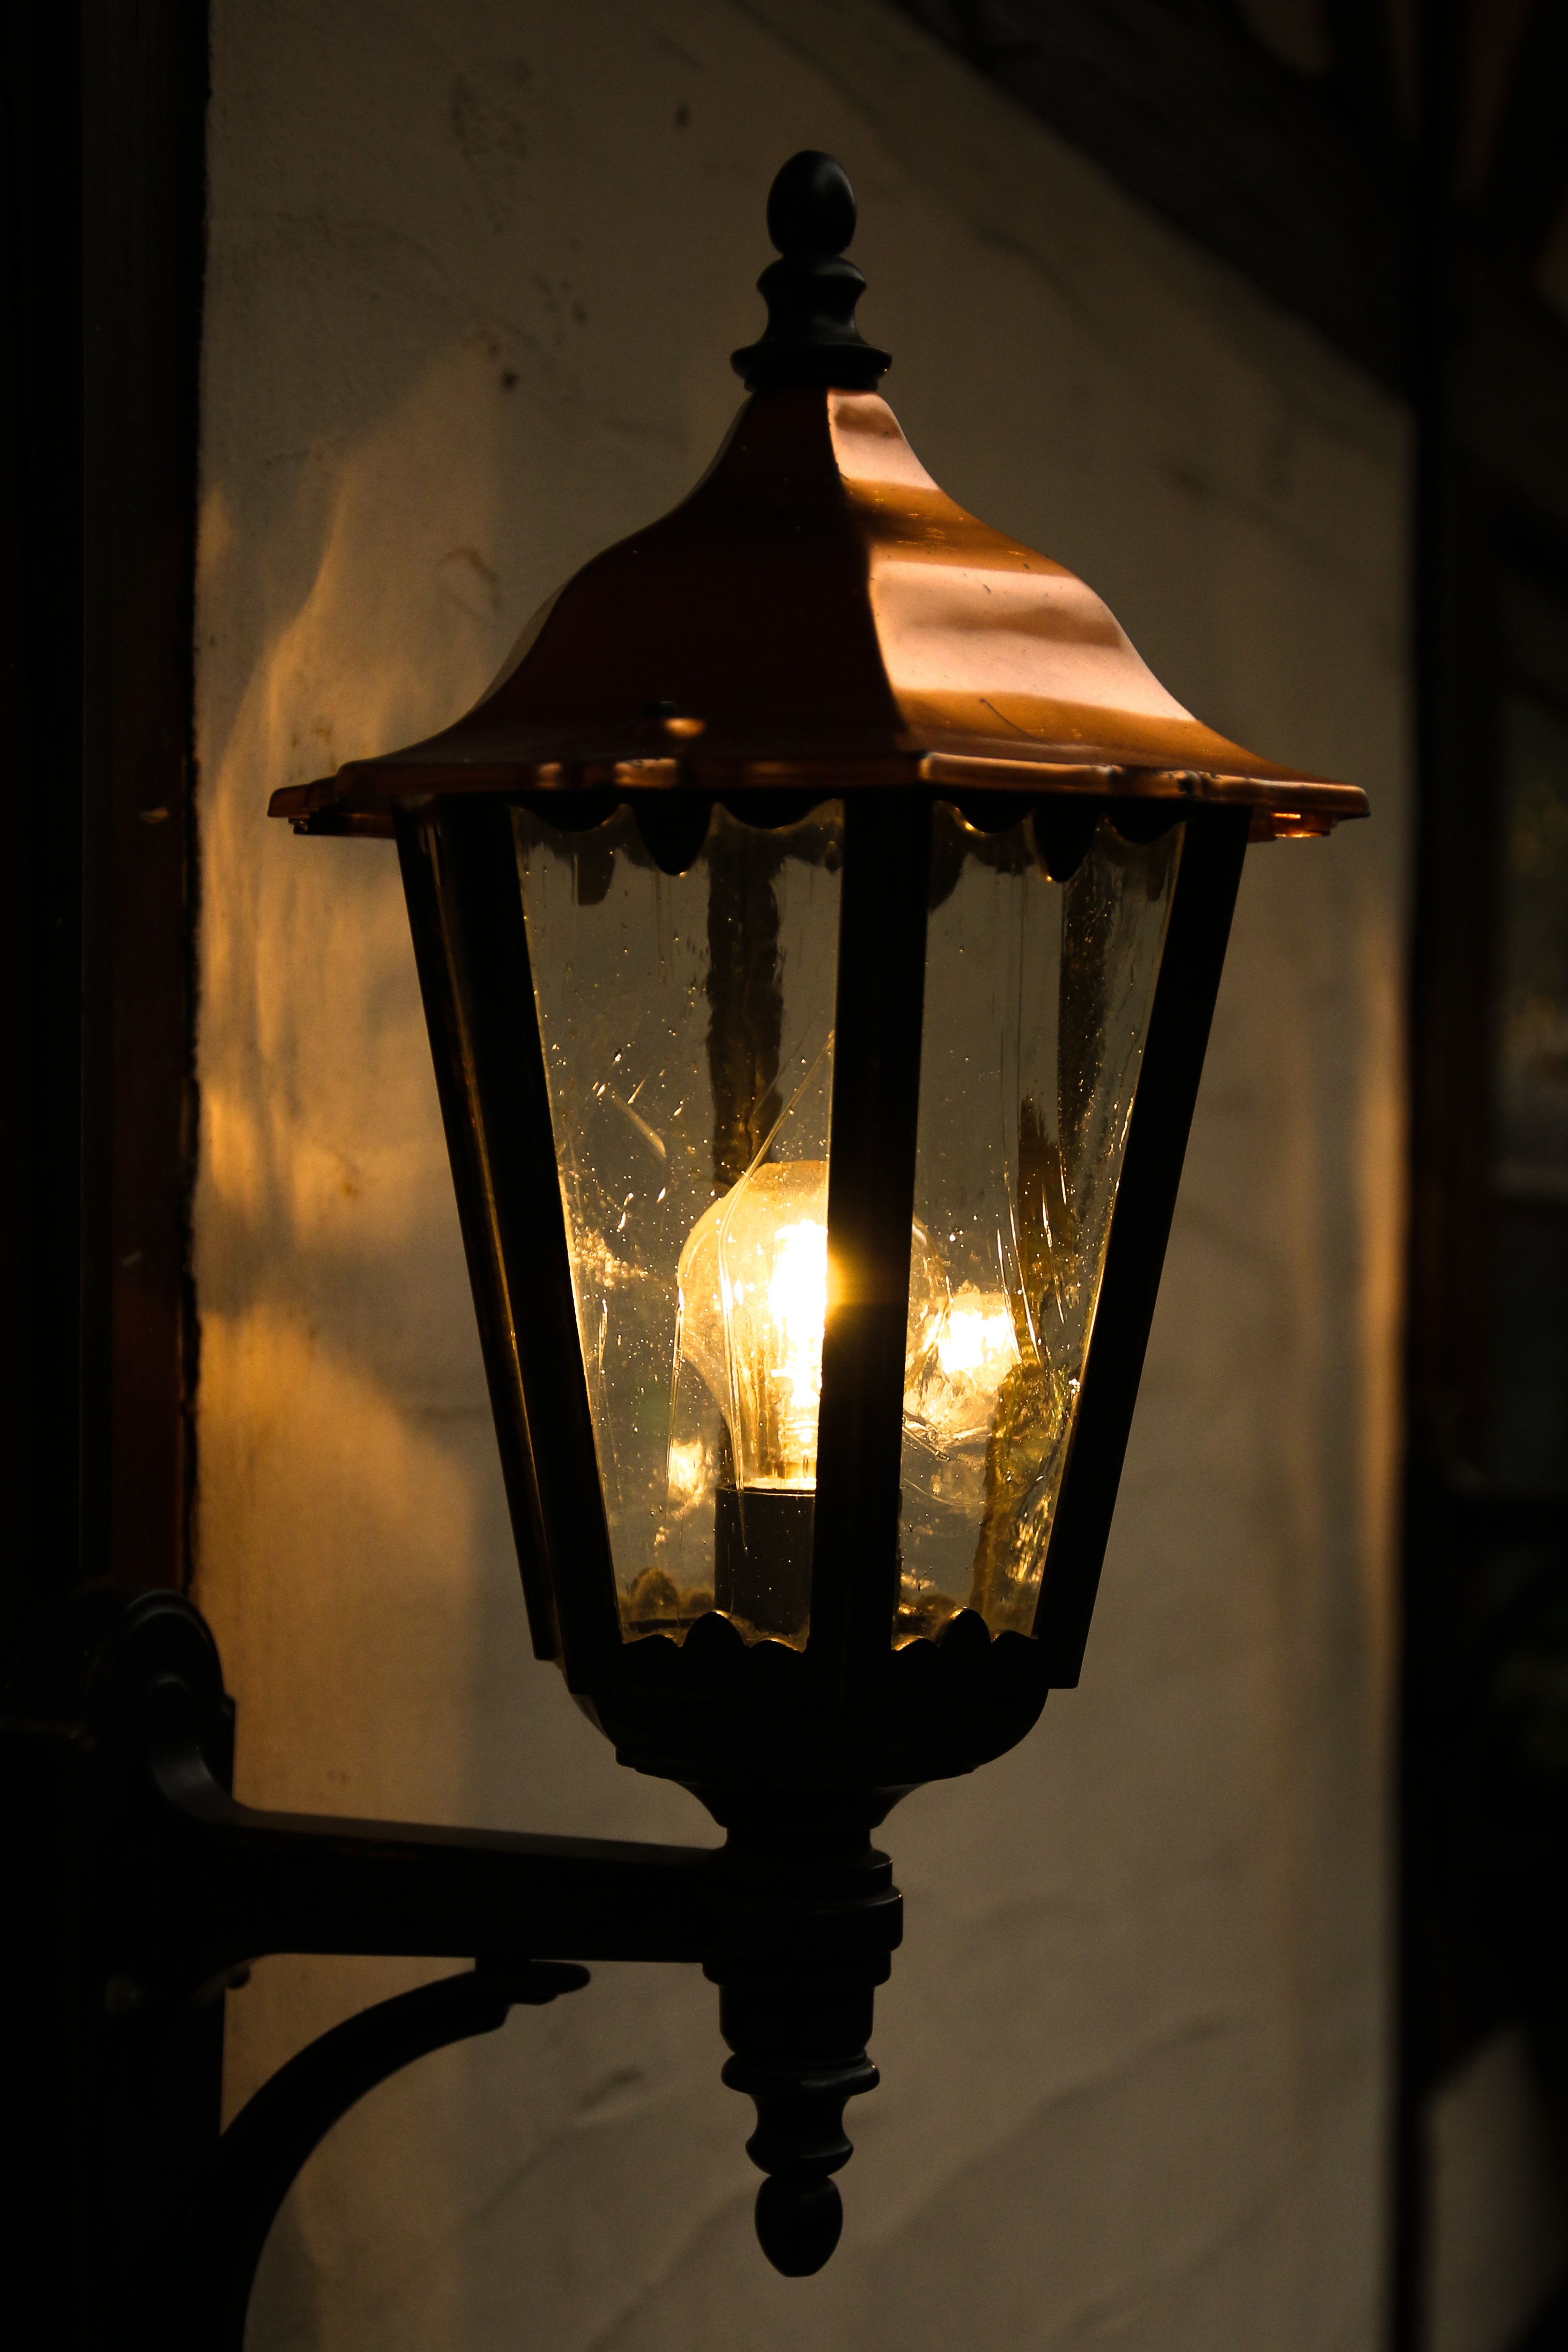
light, night, window, glass, lantern, reflection, darkness, street light, lamp, lighting, light fixture